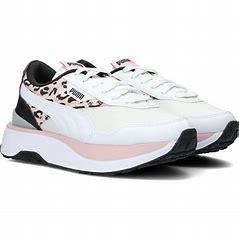
Brand: Puma
Model: Cruise Rider